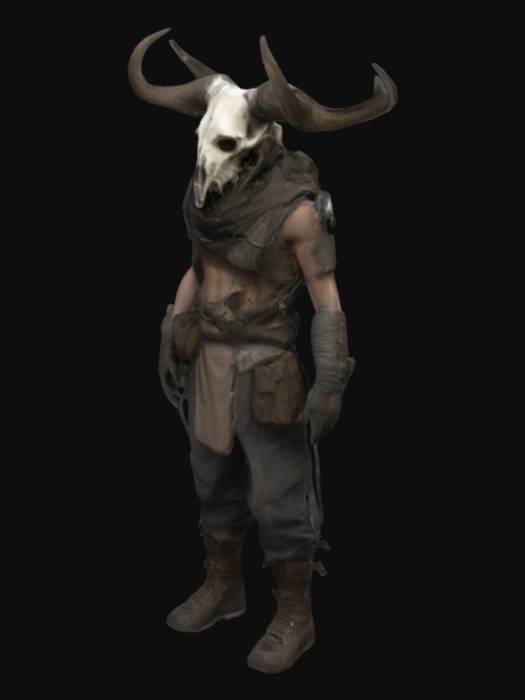
미적 점수 (1~10점): 8